Enzo Boschetti

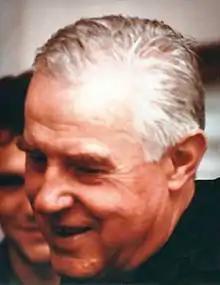
Boschetti on 14 September 1991.

Enzo Boschetti (19 November 1929 – 15 February 1993) – once known as Giuliano in the religious life – was an Italian Roman Catholic priest and the founder of the Casa del Giovane. He once served as a friar from the Carmelites and did work in the missions in Kuwait though decided to return to his homeland to serve as a diocesan priest instead. He did his studies in Rome before his sacerdotal ordination in 1962; he began working in parishes where he became sensitive to the needs of workers and those suffering from gambling and drug addictions. He founded an institute for those people suffering from addictions and set up a range of courses and workshops to help addicts lead better and healthier lives.